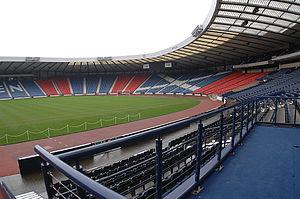
Le Old Firm est le surnom accordé au derby de football à Glasgow opposant le Celtic Football Club et le Rangers Football Club. Dans sa forme actuelle, le Championnat d'Écosse de football voit l'organisation de quatre rencontres officielles par saison, auxquelles il conviendra d'ajouter d'éventuelles matchs de coupe. Le Old Firm est toujours très attendu par les supporters, et en regroupe souvent plusieurs dizaines de milliers dans les stades.